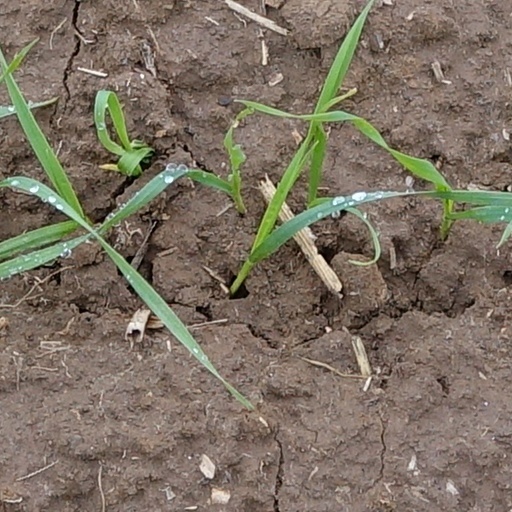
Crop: wheat